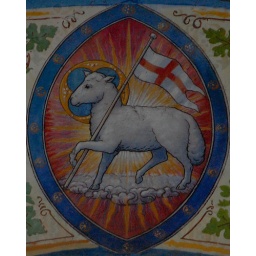
carisbrooke castle in church